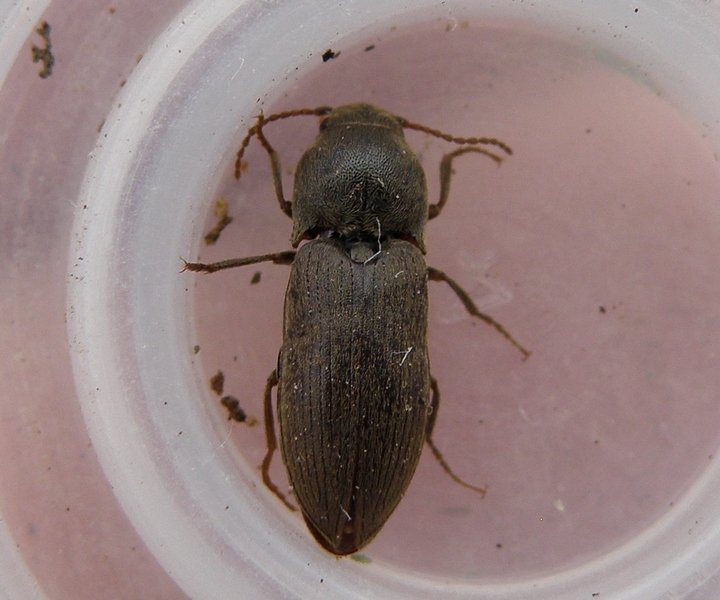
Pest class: clickbeetles_wireworms